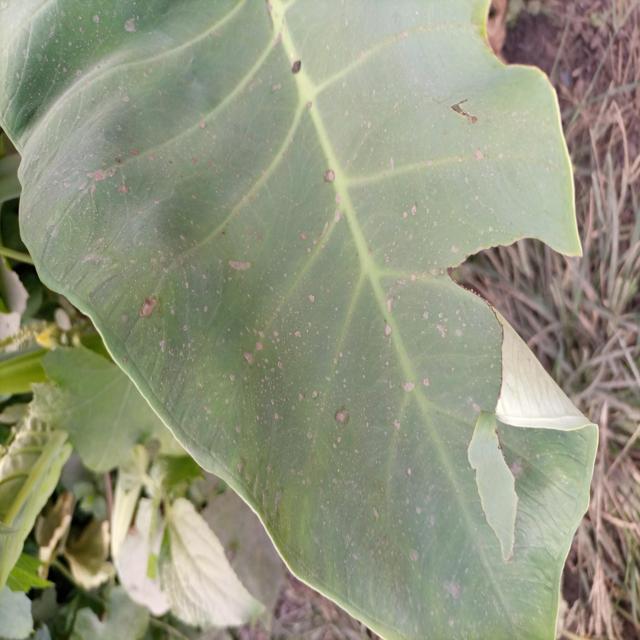
Label: Early_Blight